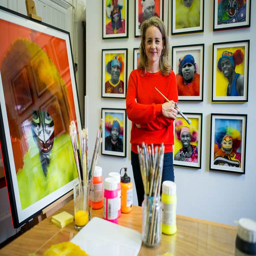
artist 's residence : woman spent researching her new exhibition , inspired by event